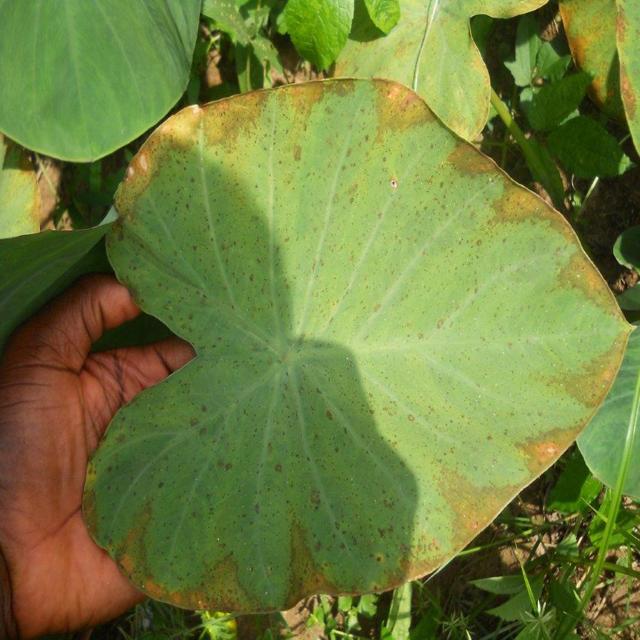
Label: Mid_Blight